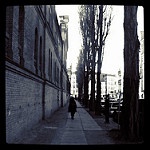
Scene: Outdoor